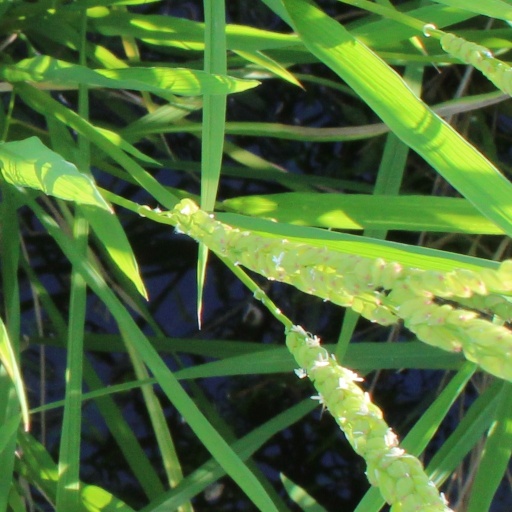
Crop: rice